Harry Burnand

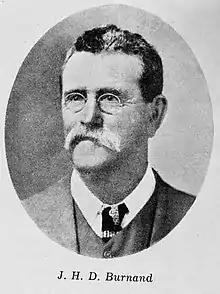

John Henry Davis Burnand (2 December 1850 – 25 March 1919), known as Harry Burnand, was a New Zealand engineer and sawmiller. He was born in London, England on 2 December 1850.